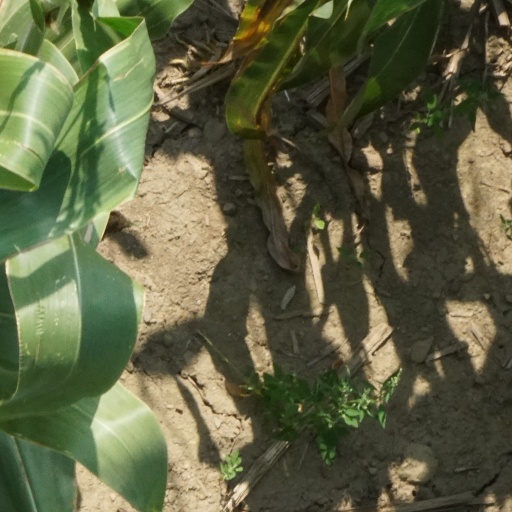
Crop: maize; corn